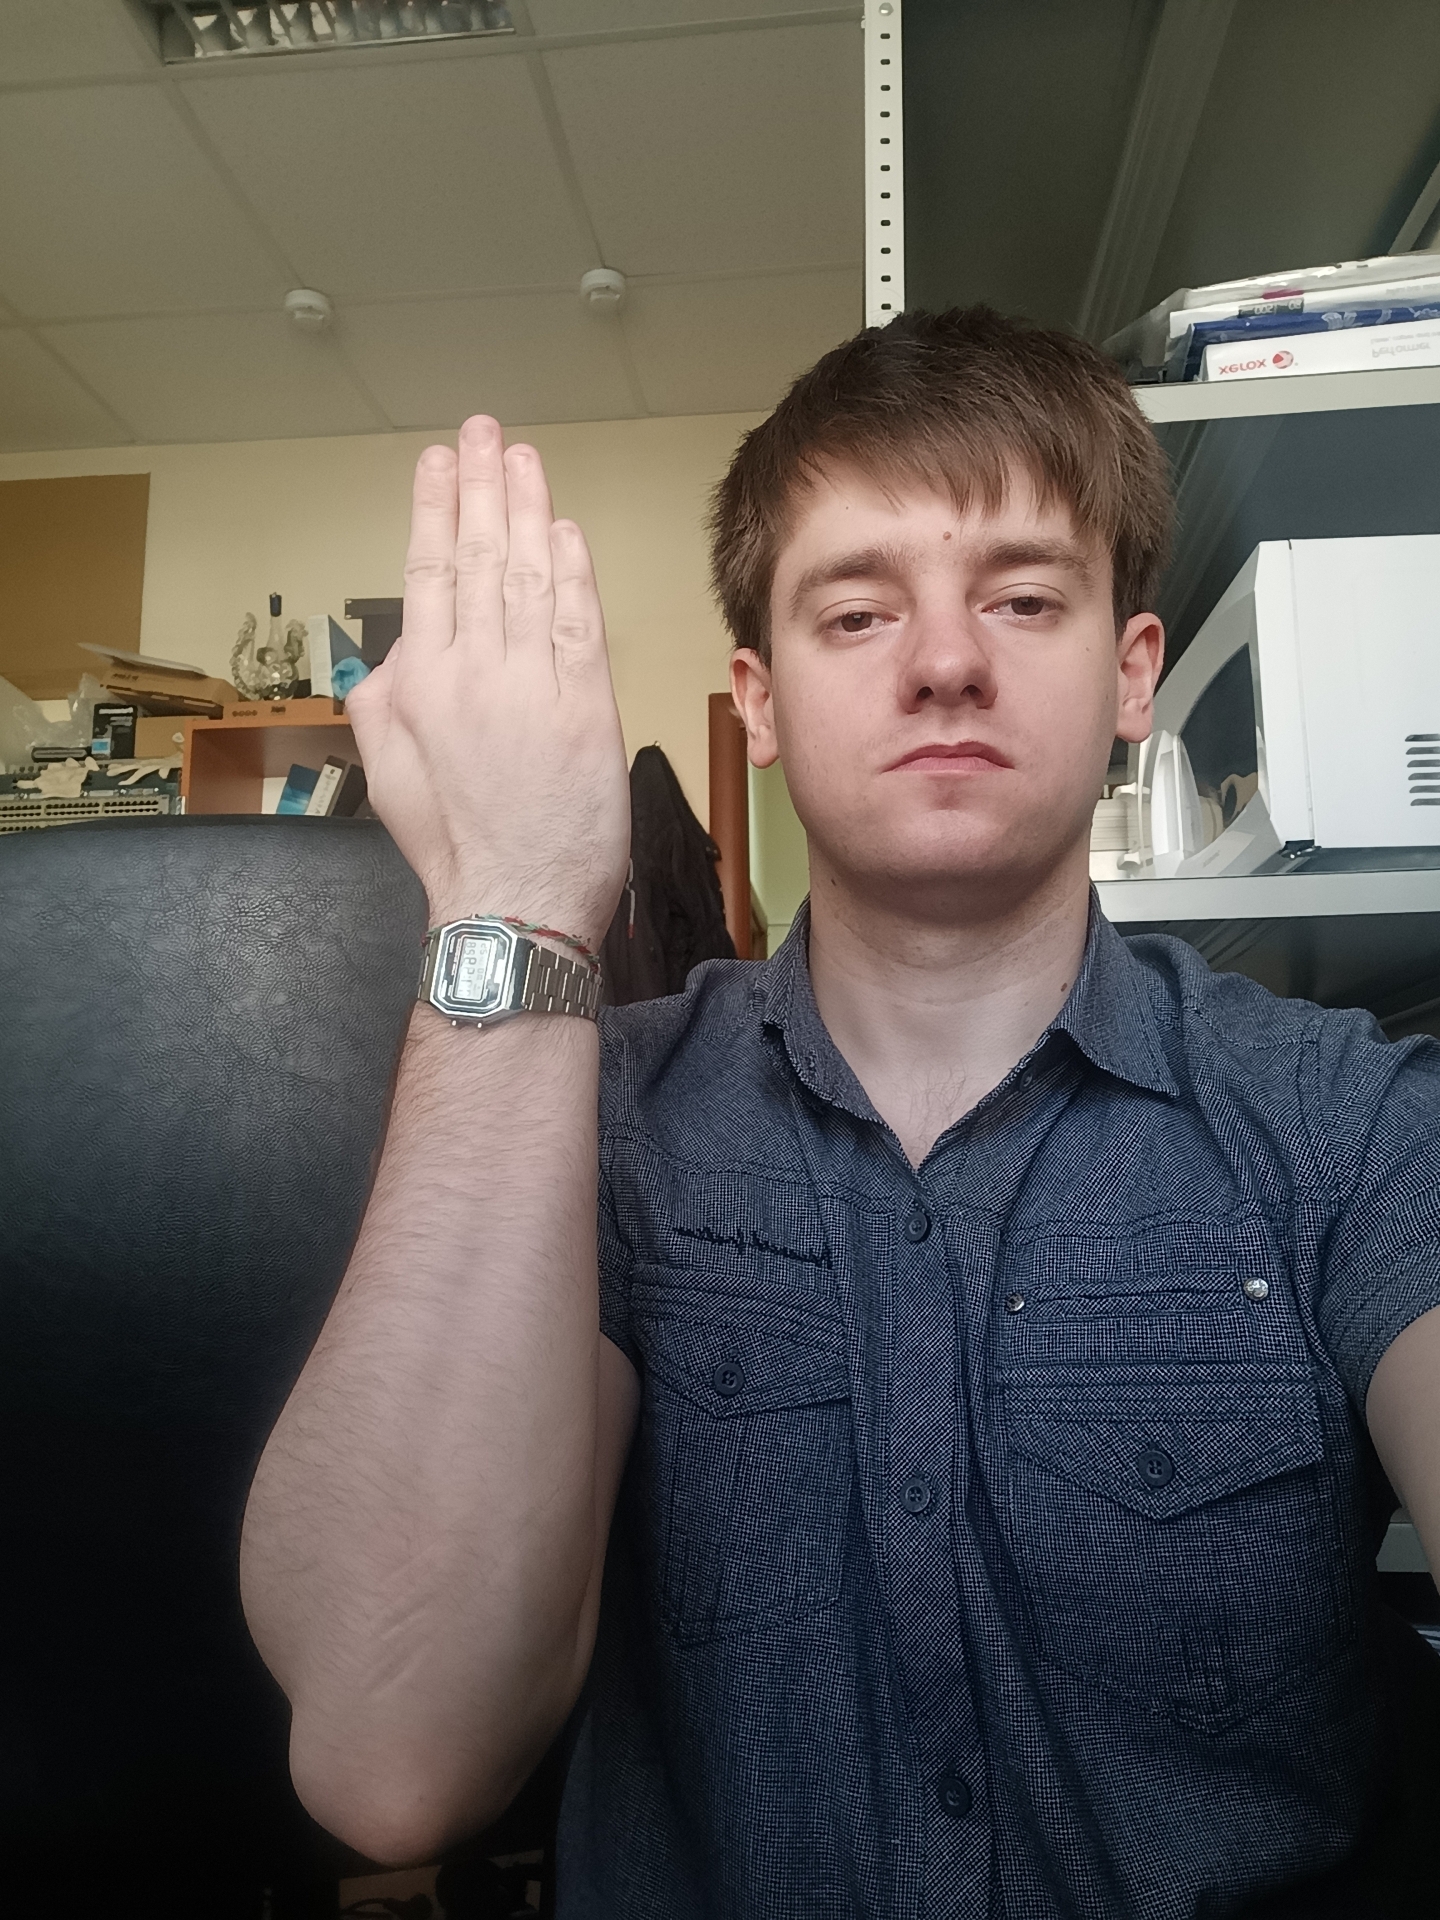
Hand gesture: stop_inverted